Edwardian musical comedy

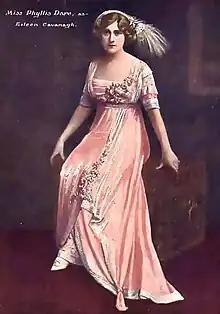
Phyllis Dare in "The Arcadians"

The chief glories of Edwardian musical comedies lie in their musical scores. At their best, these combined the delicacy and sophistication of operetta with the robust tunefulness of the music hall. The major composers of the genre were Sidney Jones ("The Geisha"), Ivan Caryll ("Our Miss Gibbs"), Lionel Monckton ("The Quaker Girl"), Howard Talbot ("A Chinese Honeymoon"), Leslie Stuart ("Florodora") and Paul Rubens ("Miss Hook of Holland"). Scores were constantly refreshed with "additional" or "specialty" numbers and re-arranged, often by several different composers and lyricists, to keep audiences coming back. Important writers included Adrian Ross, Harry Greenbank, Percy Greenbank, Owen Hall, Charles H. Taylor and Oscar Asche. Generally, the book, lyrics and music were each written by different people, which was a first for the musical stage, although now this is the usual way of doing things. Adrian Ross wrote the lyrics for well over 50 Edwardian musicals.